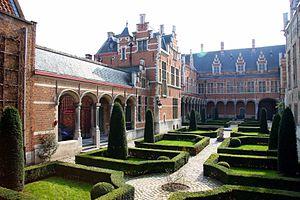
Marguerite de Habsbourg-Bourgogne, archiduchesse d'Autriche, fut successivement princesse de Bourgogne, fille de France, infante d'Espagne et duchesse de Savoie.
Hieronymus Lauwerijn, né à Bruges vers 1450 et mort à La Haye le 1ᵉʳ août 1509, était seigneur de Watervliet, de Waterdyck, de Poortvliet et de Nieuwvliet qui servait les gouvernements de trois souverains des Pays-Bas : Maximilien Iᵉʳ, son fils Philippe le Beau et sa fille Marguerite d'Autriche. Comme les nantis de son temps, il investit sa fortune dans la poldérisation des Flandres.
Malines, est une commune et ville néerlandophone de Belgique située en Région flamande dans la province d'Anvers, chef-lieu de l'arrondissement.